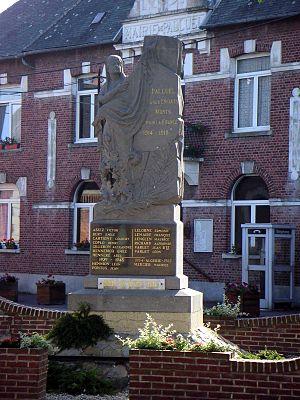
Monument aux morts de Palluel (Pas-de-Calais) tombés pour la France.
Palluel est une commune française située dans le département du Pas-de-Calais en région Hauts-de-France.